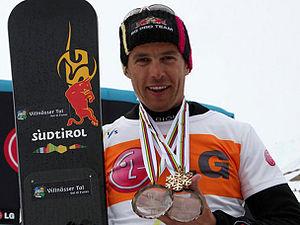
Roland Fischnaller est un snowboardeur italien. Il est licencié au C.S. Esercito.